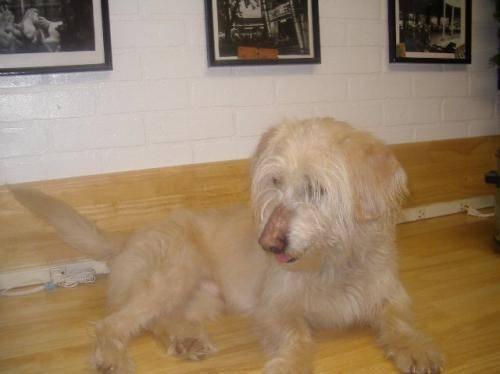
dog